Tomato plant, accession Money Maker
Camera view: tilt-top (135 deg); turntable rotation: 30 degrees
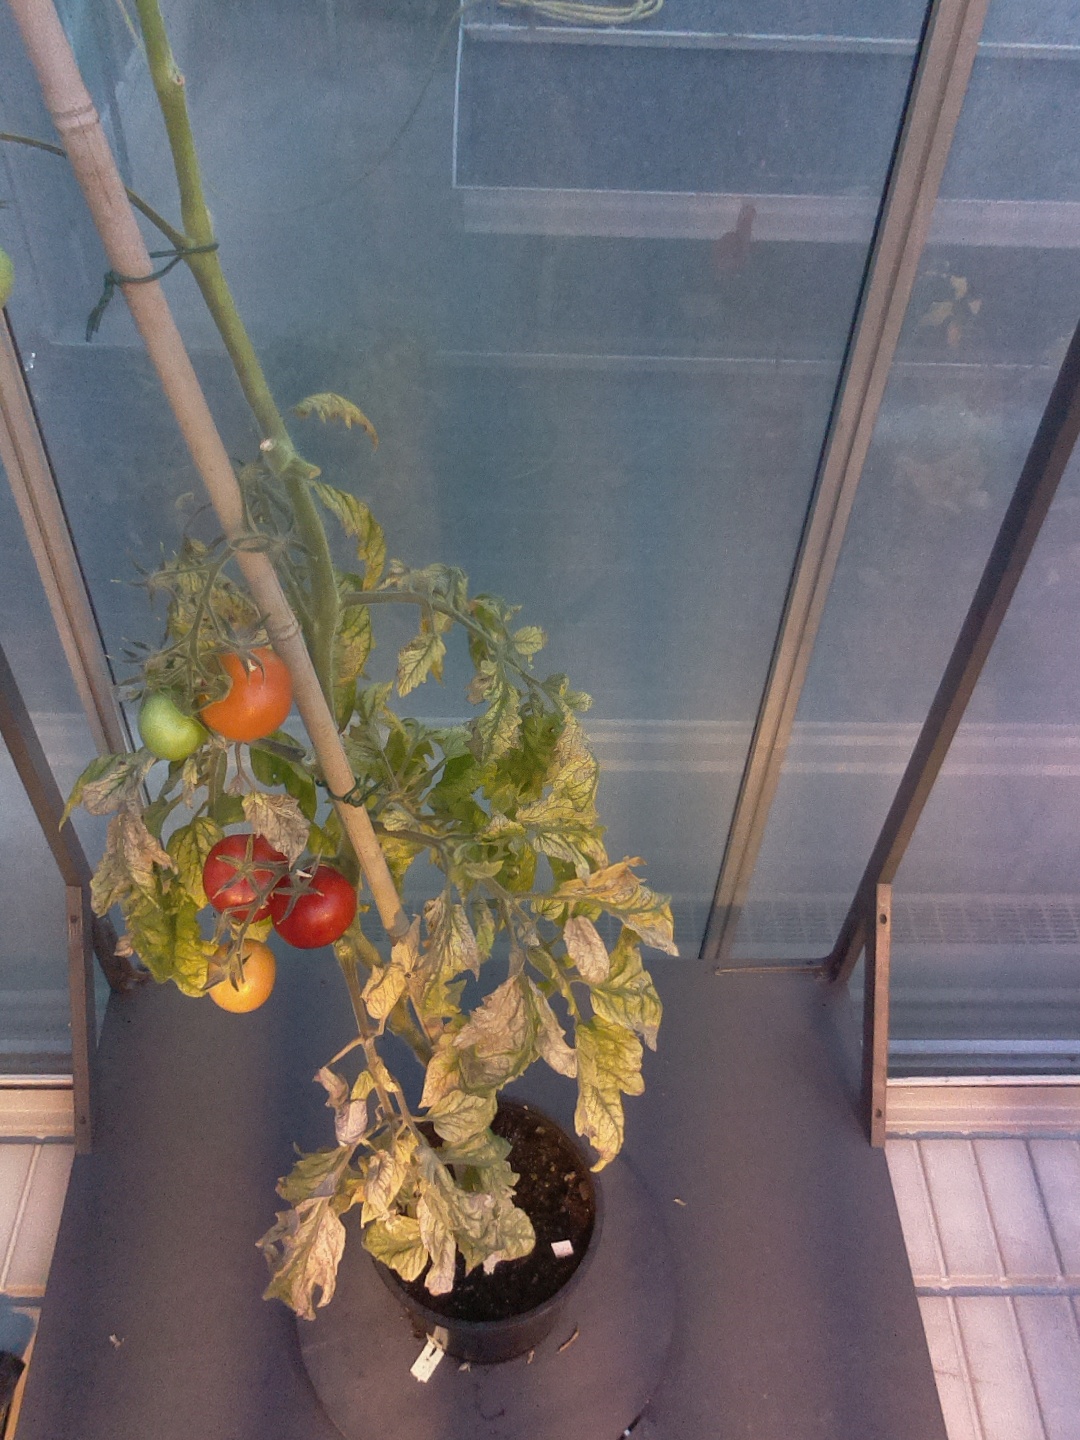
BBCH growth stage 87: 70%-80% of fruits show typical fully ripe color